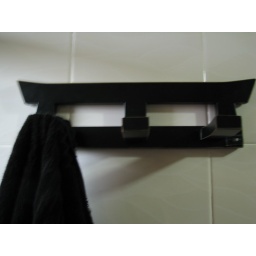
door towel of my bathroom, still I go to make rejunte in black color.